Apolinar Aguilar Velasco

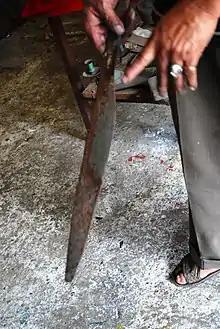
Partially worked machete

The Aguilar workshop is one of forty five which produce artistic blades, but it is the only one that still produces their pieces completely by hand, using traditional techniques, using hammers, anvils and a furnace made of stone and brick heated by hardwood charcoal. Each piece is unique in some way. The others have industrialized the production on one way or another, which Apolinar says makes the blades less expensive, but of poorer quality. Apolinar works with another brother by the name of Jesús Aguilar Velasco, and their base materials is scrap metal from autos and construction sites.